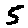
Label: 5